Ketupat

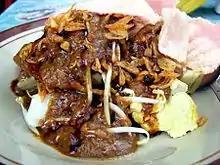
"Kupat tahu Gempol" from Bandung.

Ketupat also used as main ingredient in Sundanese and Javanese dish "kupat tahu", which is ketupat, "tahu goreng" (fried tofu), and bean sprouts served in peanut sauce topped with crispy "krupuk" crackers. Popular variants of "kupat tahu" includes "Kupat tahu Kuningan" from Kuningan Regency in West Java, "Kupat Tahu Padalarang" from Padalarang, West Bandung, "Kupat Tahu Bandung" in Bandung, "Kupat Tahu Bumiayu" from Brebes Regency, and "Kupat Tahu Magelang" from Magelang Regency, Central Java.